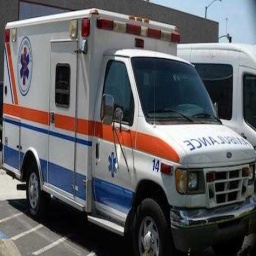
Label: ambulance